History of Tunisia under French rule

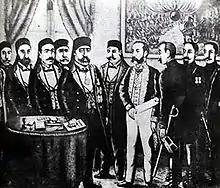
Signing the Treaty of Bardo 1881

In northwest Tunisia the Khroumir tribe episodically launched raids into the surrounding countryside. In Spring of 1881 they raided across the border into French Algeria. France responded by invading Tunisia, sending in an army of about 36,000. Their advance to Tunis was rapidly executed. The Bey was soon compelled to come to terms with the French conquest of the country, in the first of a series of treaties. The documents provided that the Bey continue as head of state, but with the French given effective control over a great deal of Tunisian governance, in the form of the "Protectorat français en Tunisie".